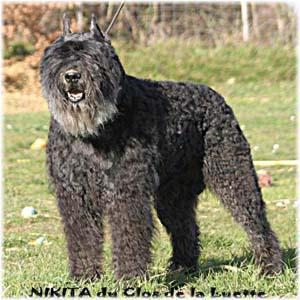
Bouvier_des_Flandres